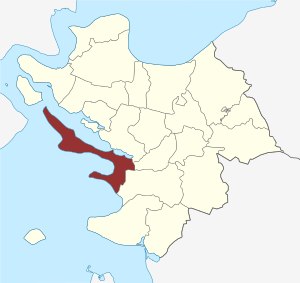
Føns Sogn
Sognets placering
Føns Sogn er et sogn i Middelfart Provsti. Sognet ligger i Middelfart Kommune. Indtil kommunalreformen i 2007 lå det i Nørre Aaby Kommune og indtil kommunalreformen i 1970 lå det i Vends Herred. I Føns Sogn ligger Føns Kirke.